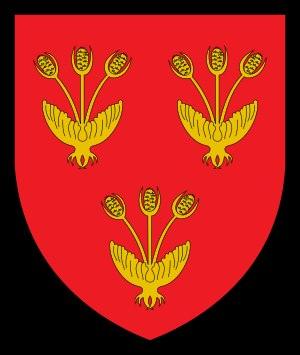
Joseph Folch de Cardon, baron de Sandrans, né à Châtillon-les-Dombes en 1739, mort à Châtillon-les-Dombes, le 23 septembre 1799, est un officier et homme politique français, député en 1789-1791.
Ceci est une liste des vicomtes, comtes et ducs de Cardona, qui ont gouverné la seigneurie de Cardona, élevée successivement au rang de vicomté, de comté, puis de duché. Ils sont les fondateurs de l'importante famille Folch de Cardona.